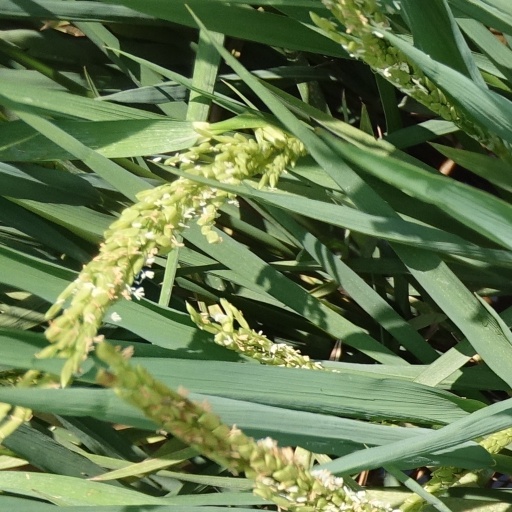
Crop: rice